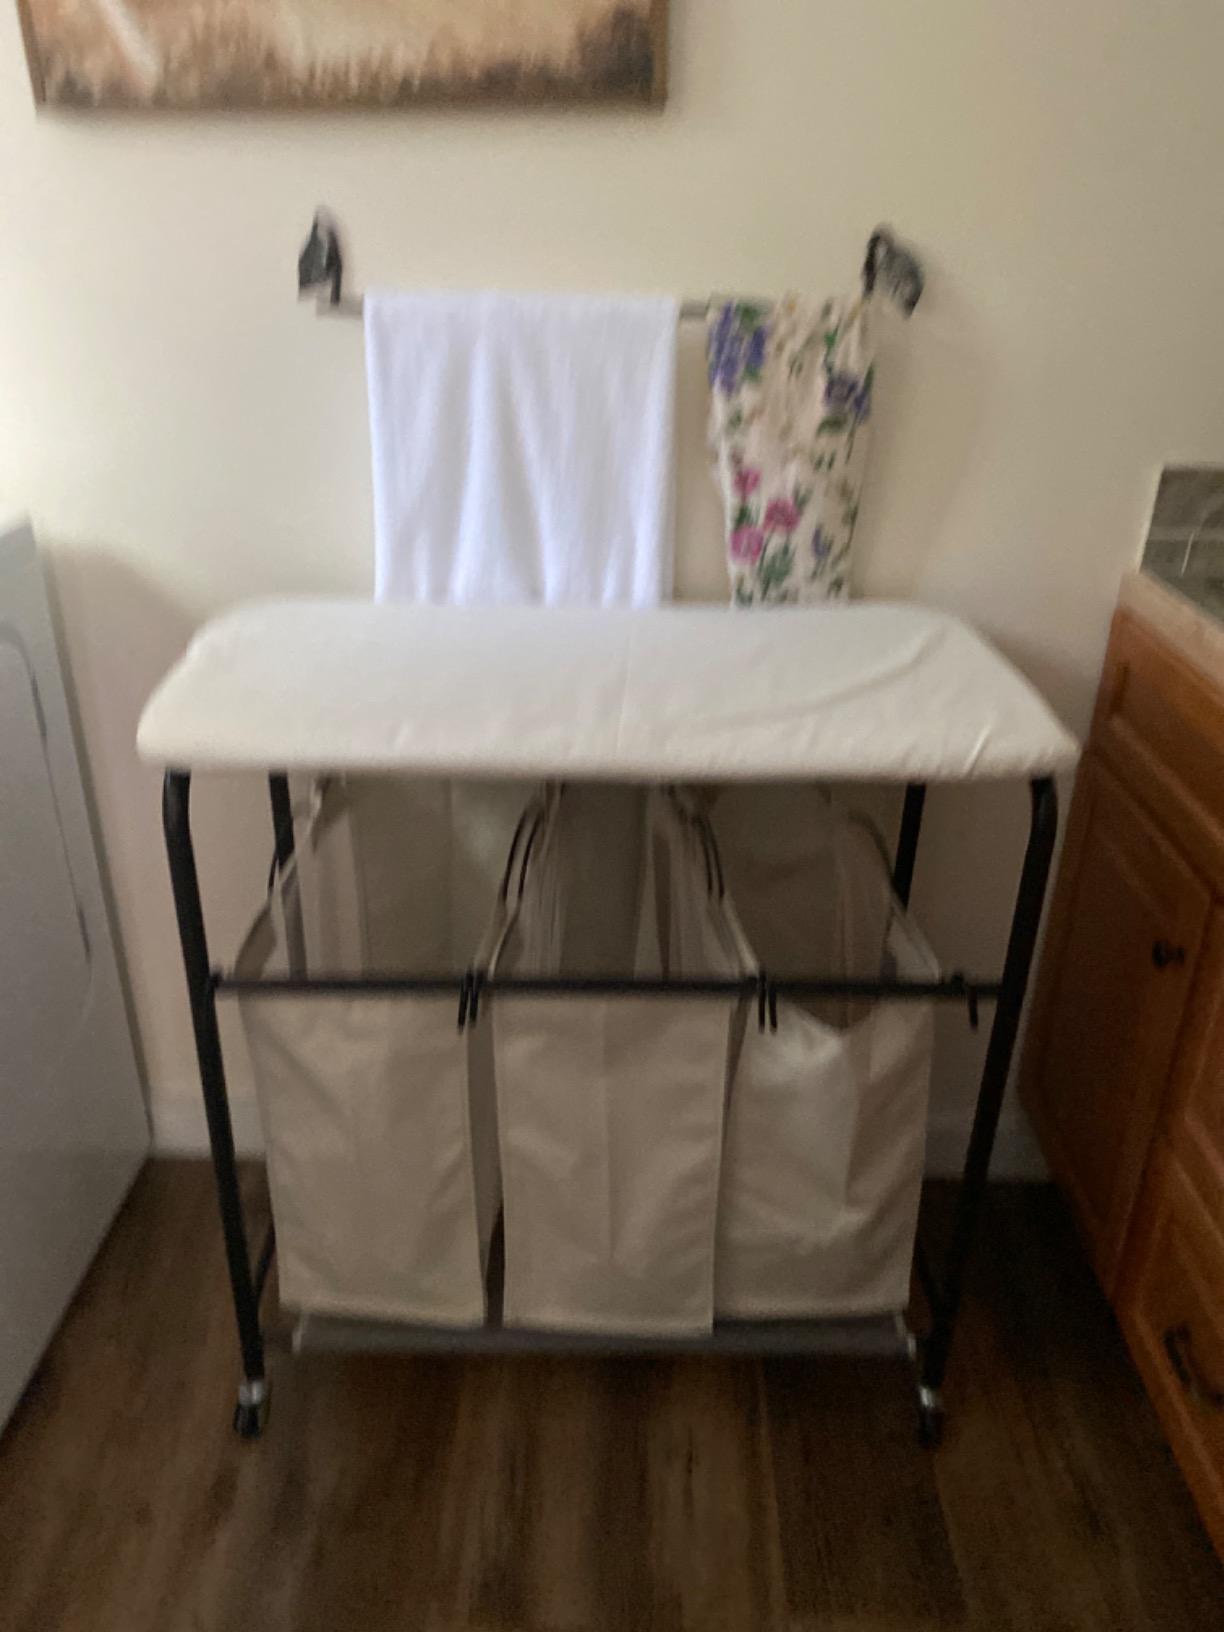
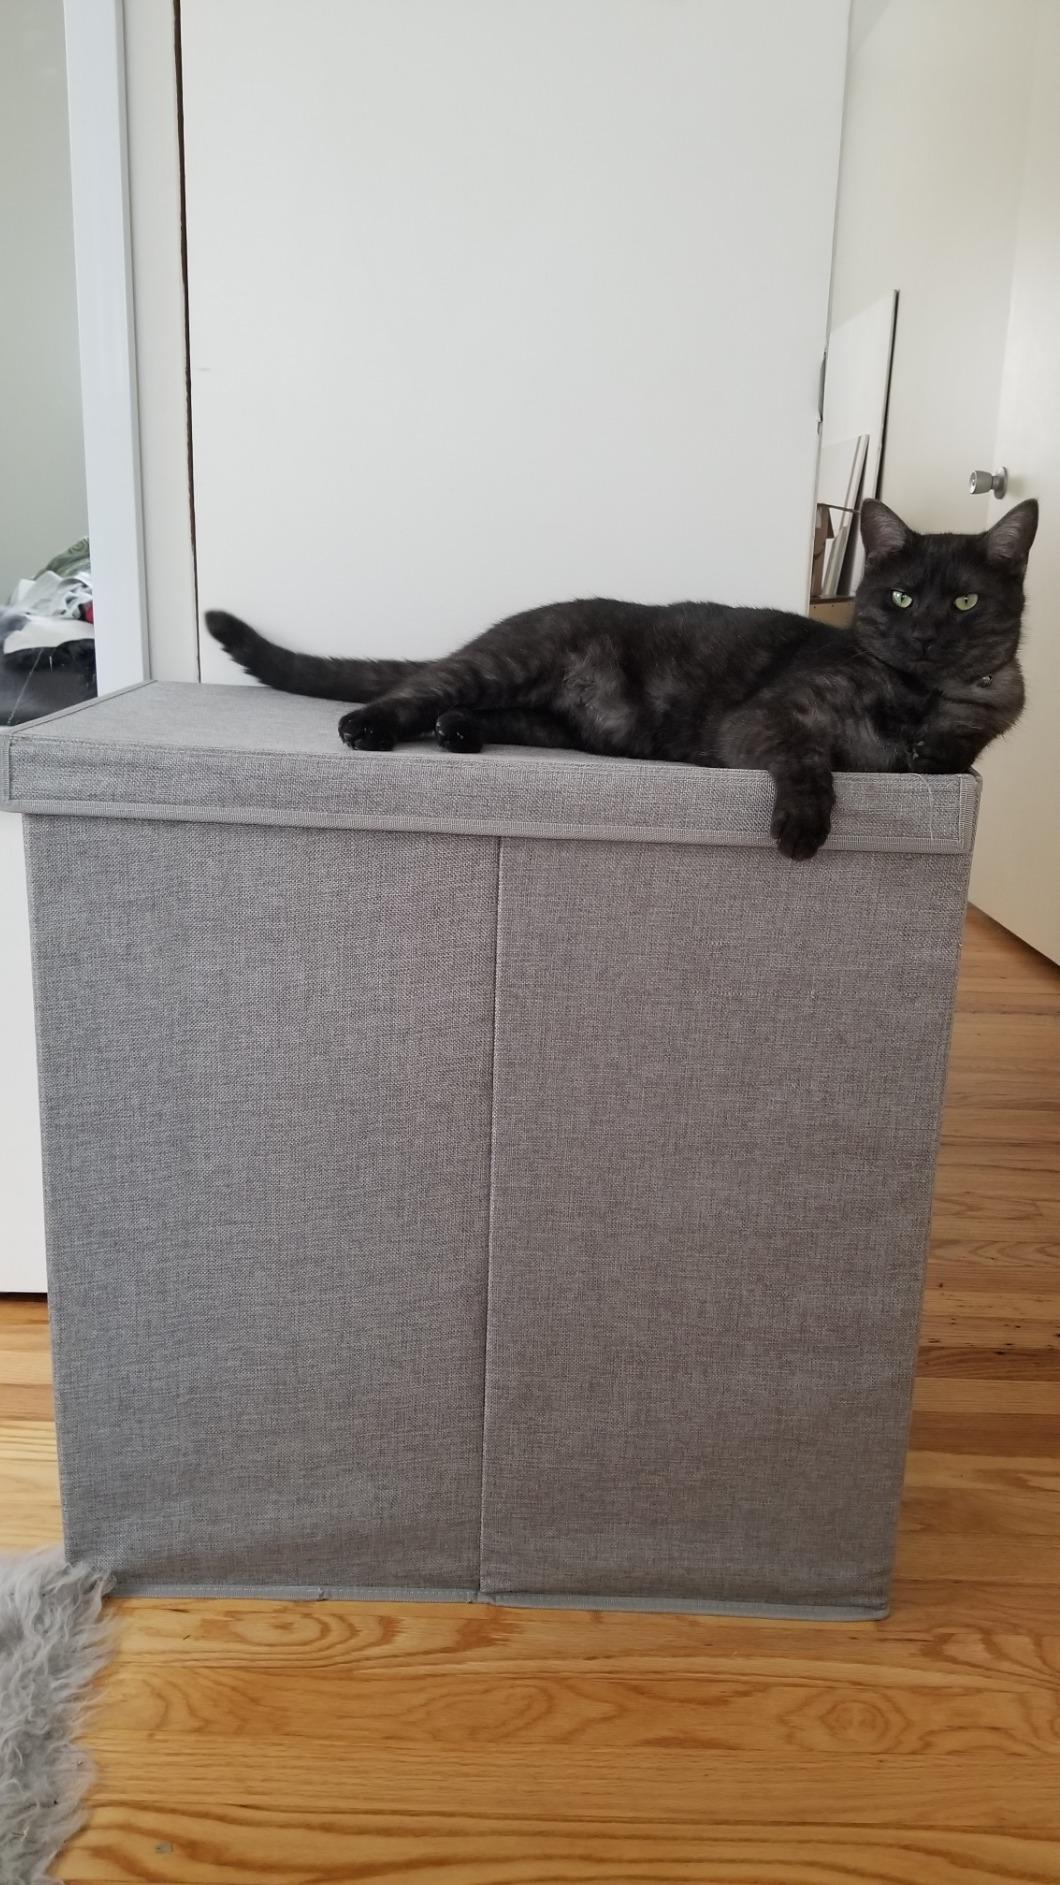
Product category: items_hamper
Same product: no